Whitechapel (band)

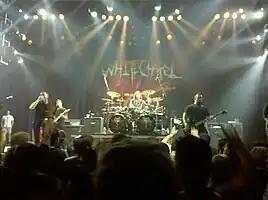
Whitechapel performing at The Grove of Anaheim on the 2011 Summer Slaughter Tour

Whitechapel recorded their follow-up album to "This Is Exile" from December 27 to March 31 with Jason Suecof as the chosen producer. The band early-on announced a summer 2010 release date for the record. The name of the album was later confirmed to be "A New Era of Corruption". A song from "A New Era of Corruption" entitled, "The Darkest Day of Man" was performed live before the album's release. Months later it was released as streaming media online. "A New Era of Corruption" was released on June 8, 2010, sold around 10,600 copies in the United States in its first week of release and debuted at position No. 43 on the "Billboard" 200 chart.